William Martin (naturalist)

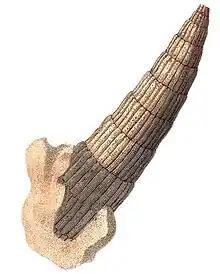
Another of Martin's illustrations – Horn coral. These were the first coloured illustrations of British fossils.

Martin worked with White Watson to create joint publications, but the partnership did not work well with Watson claiming that he was not receiving sufficient credit. Martin later published some of Watson's work on fossils using only his own name and without giving credit to Watson. Martin had six children with his "unfortunate, but interesting" wife who, like his parents, had been on the stage before her second marriage to Martin in 1797. In 1798 their son William Charles Linnaeus Martin was born. He was given the name Linnaeus in honour of Martin's interest in the classification of living things. His son was to write numerous books on natural history after becoming the scientific officer to the Zoological Society.